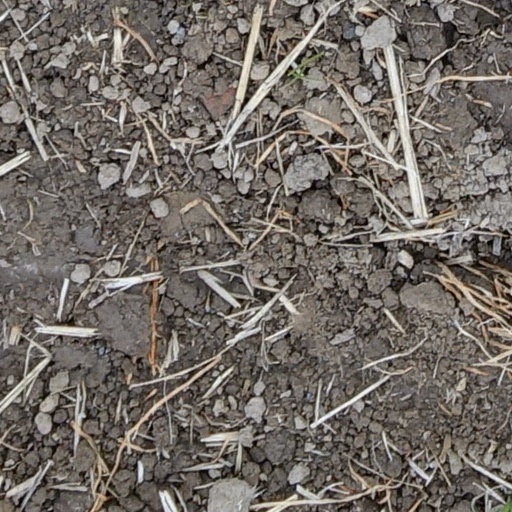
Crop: wheat